Francisco Gabilondo Soler

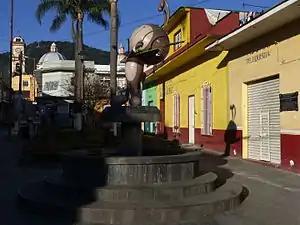
The House where Francisco "Cri-Cri" Gabilondo was born in Orizaba, Veracruz. Both his parents were children of Spanish immigrants to Mexico. A statue of the "grillo cantor" has been placed on the plaza in front of it, and a plaque on the wall of the house commemorates his birth.

Gabilondo was born in the city of Orizaba, Veracruz. Both his parents were children of Spanish immigrants to Mexico. During his childhood he read the stories of the Brothers Grimm and Hans Christian Andersen, as well as the adventure stories of such writers as Jules Verne and Emilio Salgari. He also taught himself to play the pianola. In 1928, he entered the National Observatory of Mexico to study astronomy, but his studies were cut short by a lack of resources. Before dedicating himself to music full-time, he practiced boxing, bullfighting and swimming. He also worked for a time as a linotypist.